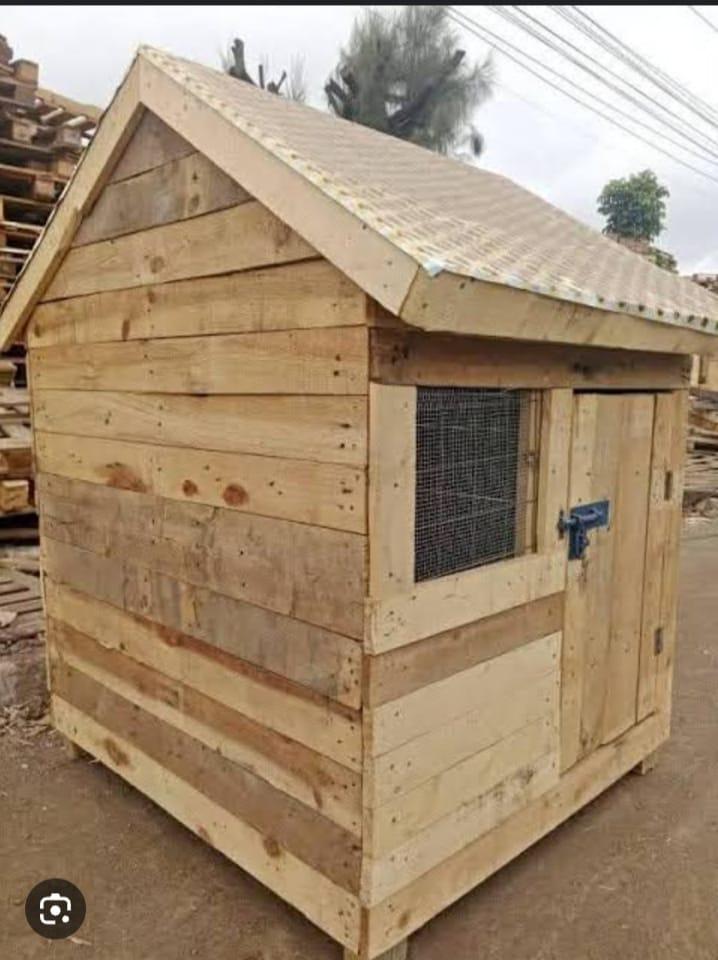
Banda dogo lililotengenezwa kwa mbao lenye dirisha dogo na mlango mdogo, likiwa limeezekwa kwa juu tayari kwa ajili ya ufugaji wa wanyama.